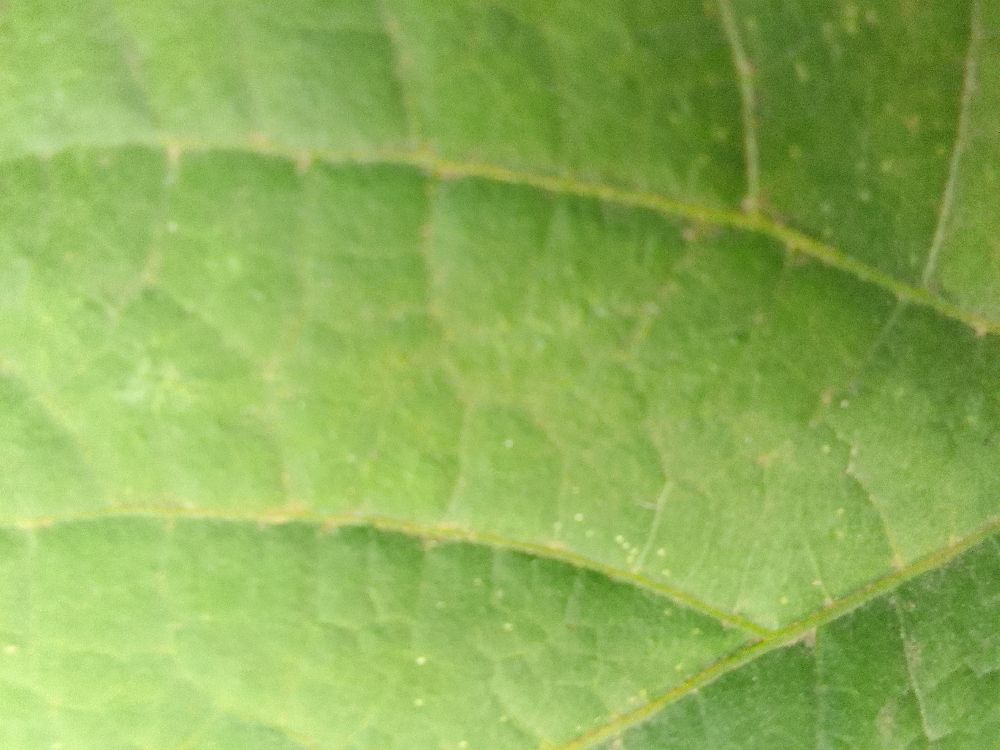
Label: healthy